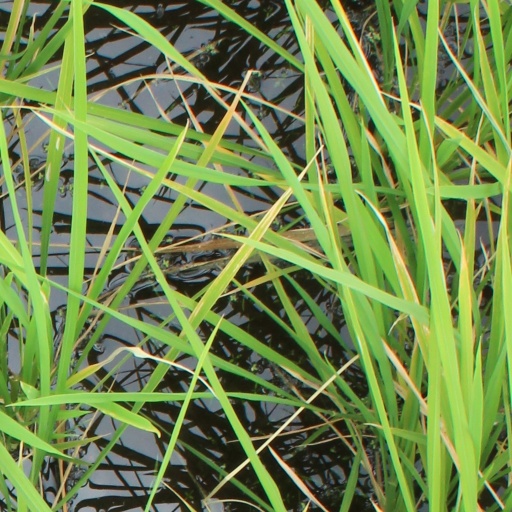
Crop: rice